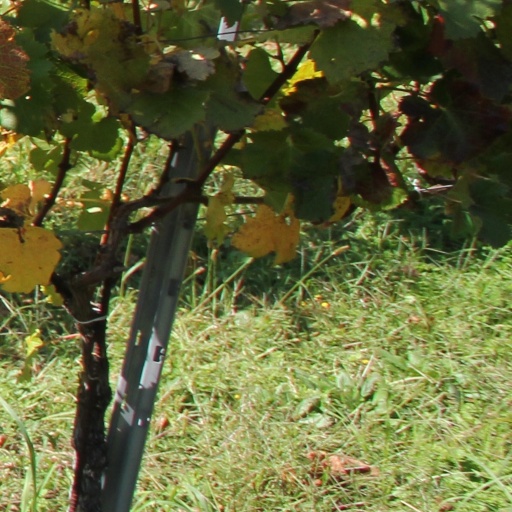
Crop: grape